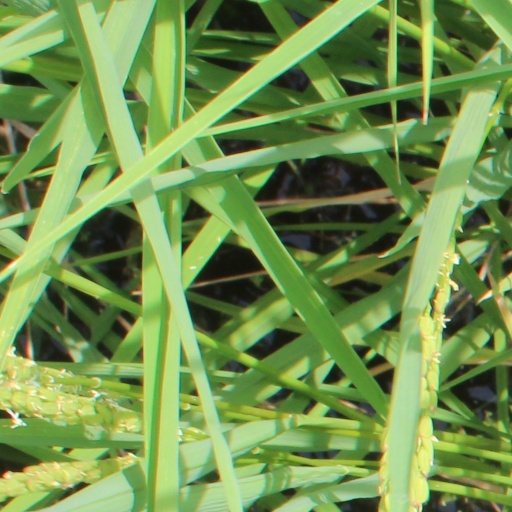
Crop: rice